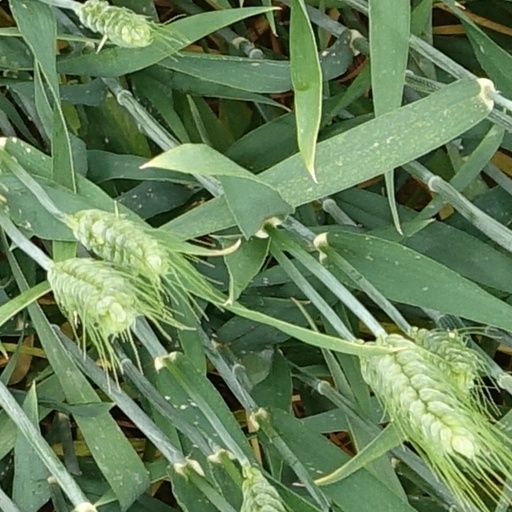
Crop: wheat